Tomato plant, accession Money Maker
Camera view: horizontal (90 deg, fisheye); turntable rotation: 240 degrees
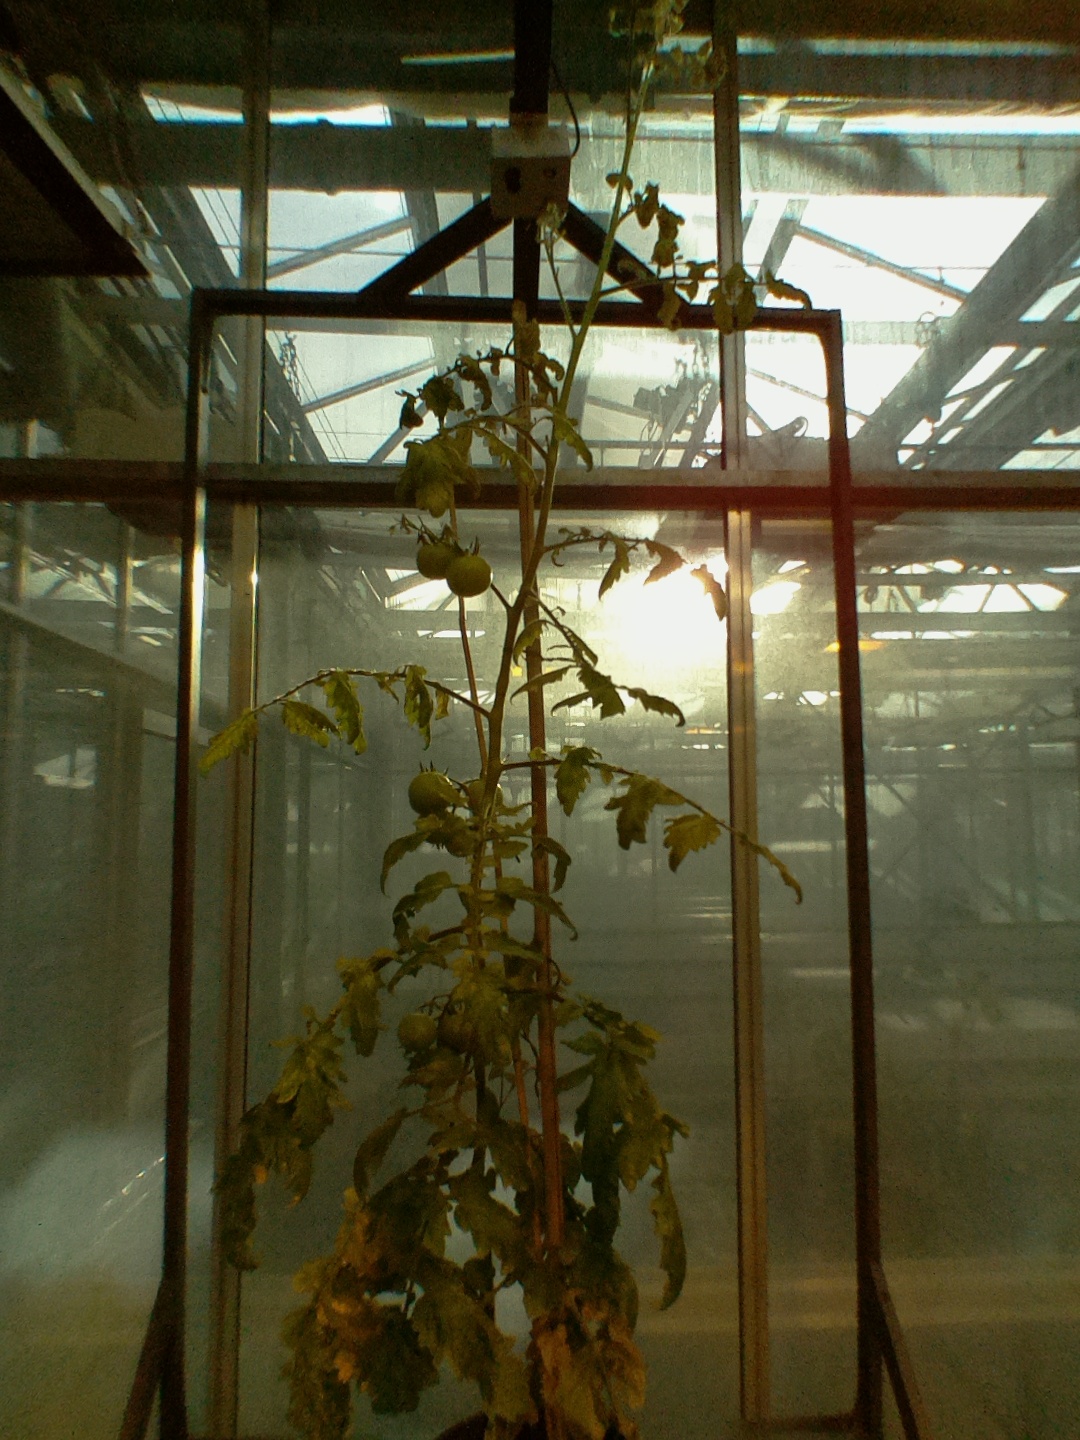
BBCH growth stage 78: 80% -90% of final fruit size